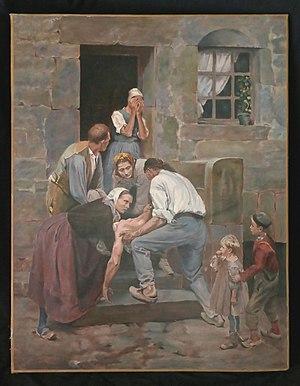
André Brouillet (1857-1914). Huile sur toile, 56 x 72 cm (1/4 de l'original). Collection particulière. Le tableau du Salon, conservé au Musée des Beaux-Arts de Grenoble, a été légèrement tronqué en haut et en bas par rapport à ce tableau, sans doute pour s'adapter à un cadre existant.
Pierre Aristide André Brouillet, né le 1ᵉʳ septembre 1857 à Charroux et mort le 6 décembre 1914 à Couhé Vérac, est un peintre académique français spécialisé dans les scènes de genre, les portraits et les paysages.